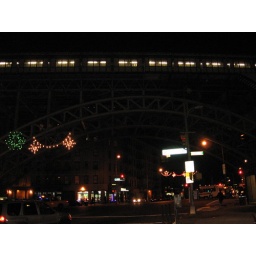
The lights above the holiday and street lights are from the train station on 125th and Broadway.